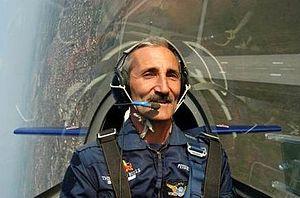
Le Championnat du monde Red Bull de course aérienne est un championnat international de course aérienne parrainé par la Fédération aéronautique internationale mais organisé et géré par Red Bull. La compétition consiste en des slaloms aériens, matérialisés par des plots en tissu gonflés d'air, que les pilotes parcourent à basse altitude en contre-la-montre. Les appareils sont des avions de voltige monomoteurs, principalement l'Edge 540 et le MXS-R. Les épreuves se déroulent généralement au-dessus de plans d'eau à proximité des grandes villes mais aussi sur des aérodromes ou des sites naturels. Elles attirent de grandes foules et sont accompagnées de spectacles aériens et diffusées dans le monde entier.